Stagg Field

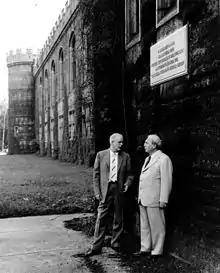
Met Lab scientists Leó Szilárd (right) and Norman Hilberry under a plaque commemorating CP-1 on the West Stands of Old Stagg Field. The experiment occurred inside the stands building at this location. The stands were demolished in 1957 and Stagg Field moved. A memorial quadrangle now marks this location

Amos Alonzo Stagg Field is the name of two successive football fields for the University of Chicago. Beyond sports, the first Stagg Field (1893–1957), named for famed coach, Alonzo Stagg, is remembered for its role in a landmark scientific achievement of Enrico Fermi and the Metallurgical Laboratory during the Manhattan Project. The site of the first artificial nuclear chain reaction, which occurred within the field's west viewing-stands structure, received designation as a National Historic Landmark on February 18, 1965. On October 15, 1966, which is the day that the National Historic Preservation Act of 1966 was enacted creating the National Register of Historic Places, it was added to that as well. The site was named a Chicago Landmark on October 27, 1971.